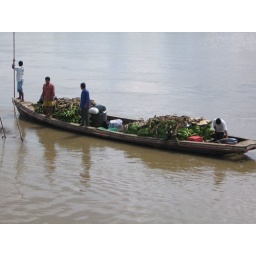
These guys pulled up next to our boat to hand the bananas in through a window.